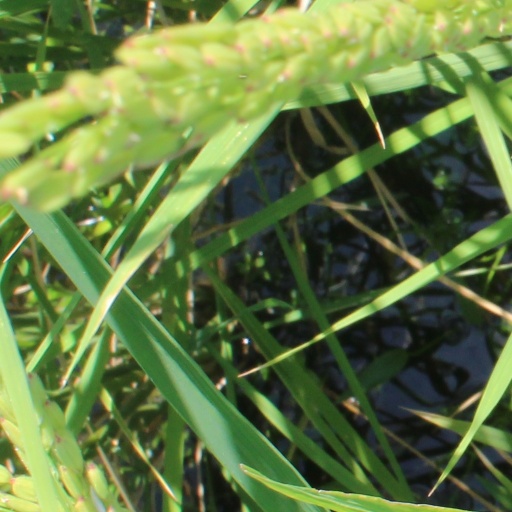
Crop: rice